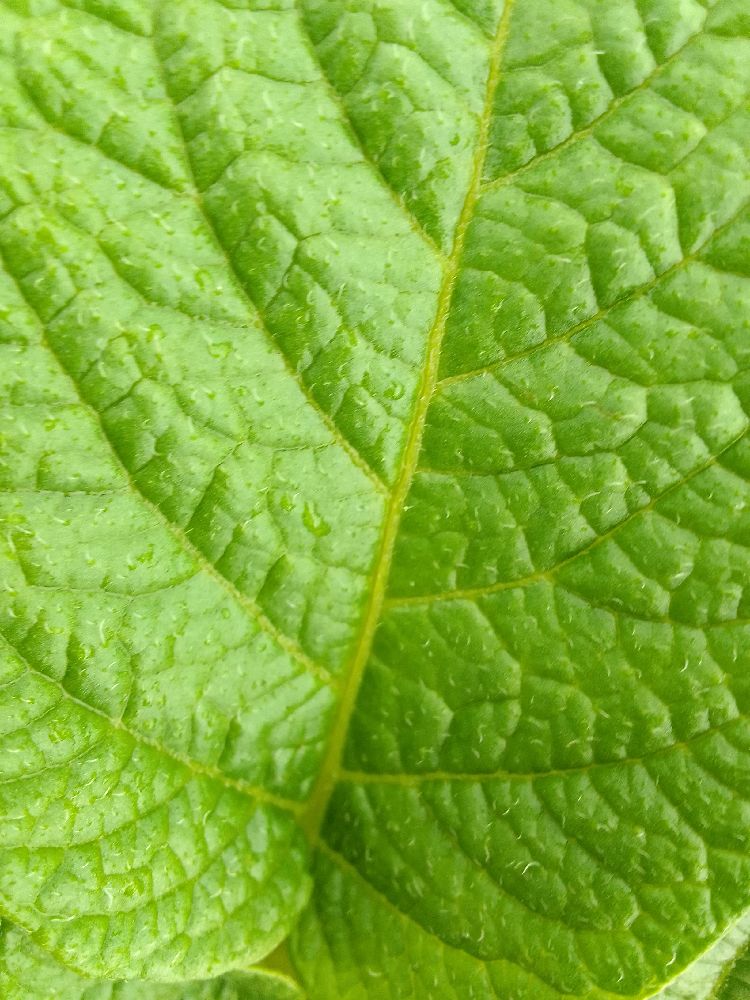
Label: Healthy